List of awards and nominations received by MercyMe

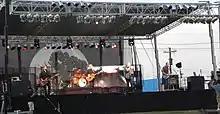
MercyMe performing on August 12, 2012 in Shelby, North Carolina

MercyMe is an American contemporary Christian music band based in Greenville, Texas. The band formed in 1994 and released six independent records from 1995-2000 before signing with INO Records and releasing their major-label debut, "Almost There", in 2001. They have since released six other studio albums as well as a holiday album.